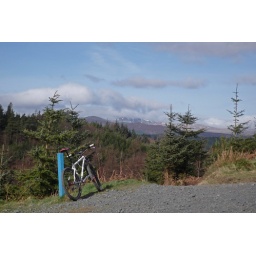
bike 180 - ride 54. the marin train, llanwrst, nr. betws-y-coed. my bike and snowdon (highest mountain in england and wales)